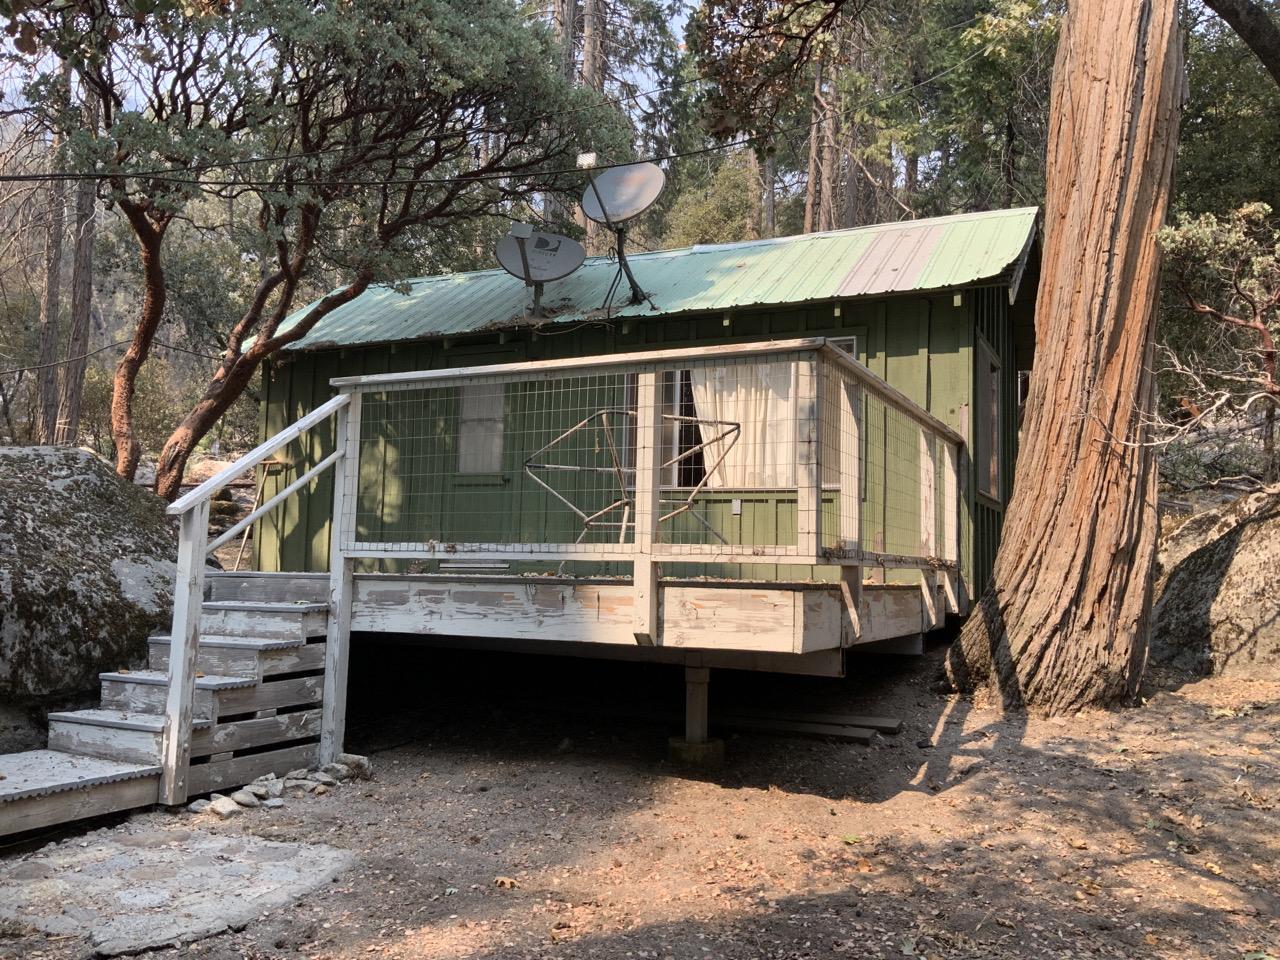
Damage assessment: no_damage